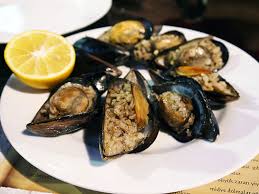
Label: stuffed_mussels